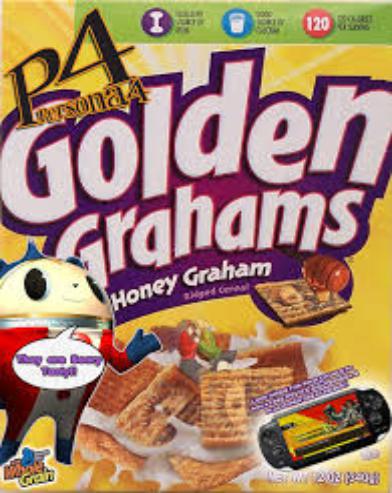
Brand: Golden Grahams
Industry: Food